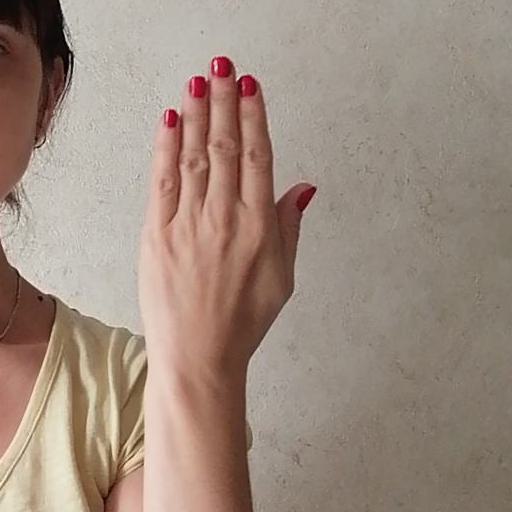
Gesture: stop_inverted